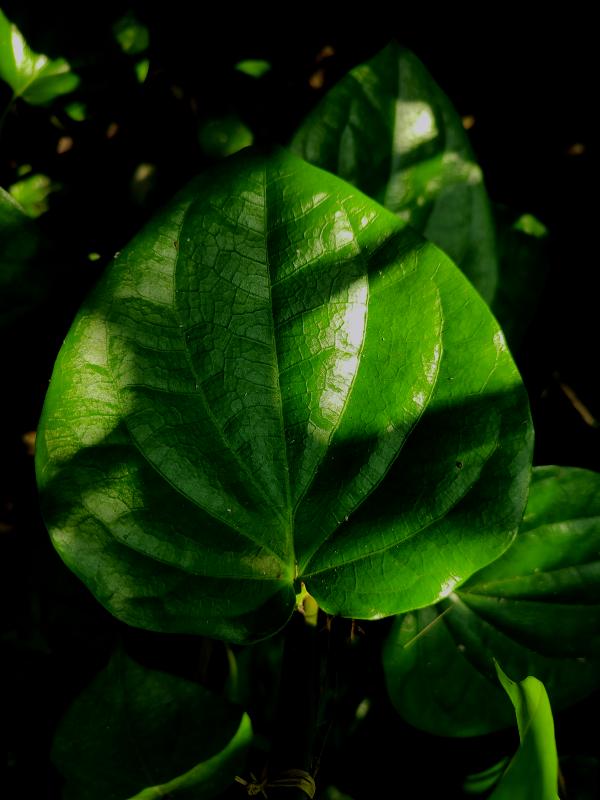
Label: Healthy_Leaf